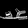
Label: Sandal